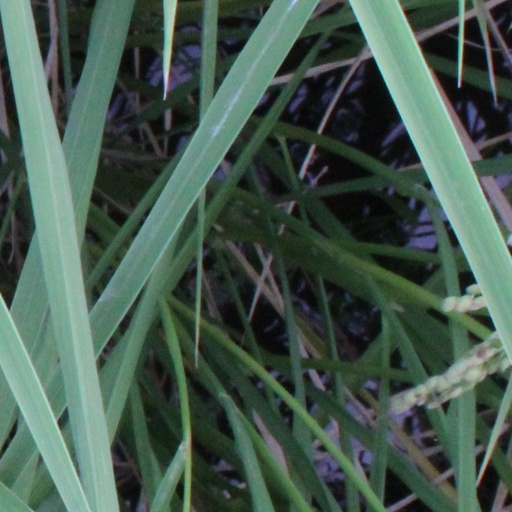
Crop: rice